The Book of the Hanging Gardens

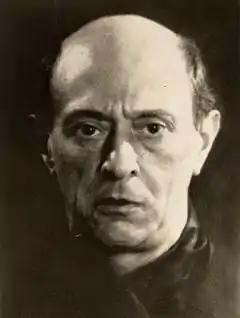
Portrait of Arnold Schoenberg by Man Ray, 1927

The Book of the Hanging Gardens (German: ), Op. 15, is a fifteen-part song cycle composed by Arnold Schoenberg between 1908 and 1909, setting poems of Stefan George. George's poems, also under the same title, track the failed love affair of two adolescent youths in a garden, ending with the woman's departure and the disintegration of the garden. The song cycle is set for solo voice and piano. The "Book of the Hanging Gardens" breaks away from conventional musical order through its usage of atonality.